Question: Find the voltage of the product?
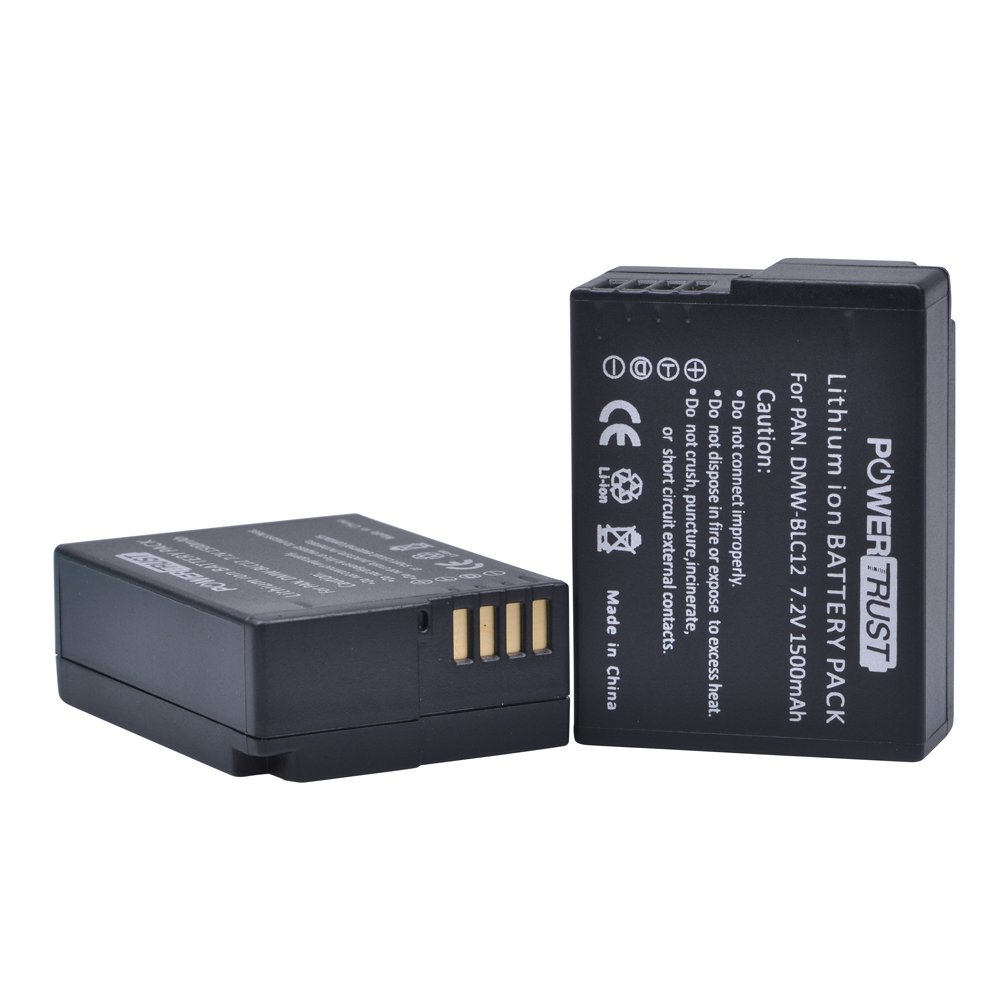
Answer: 7.2 volt